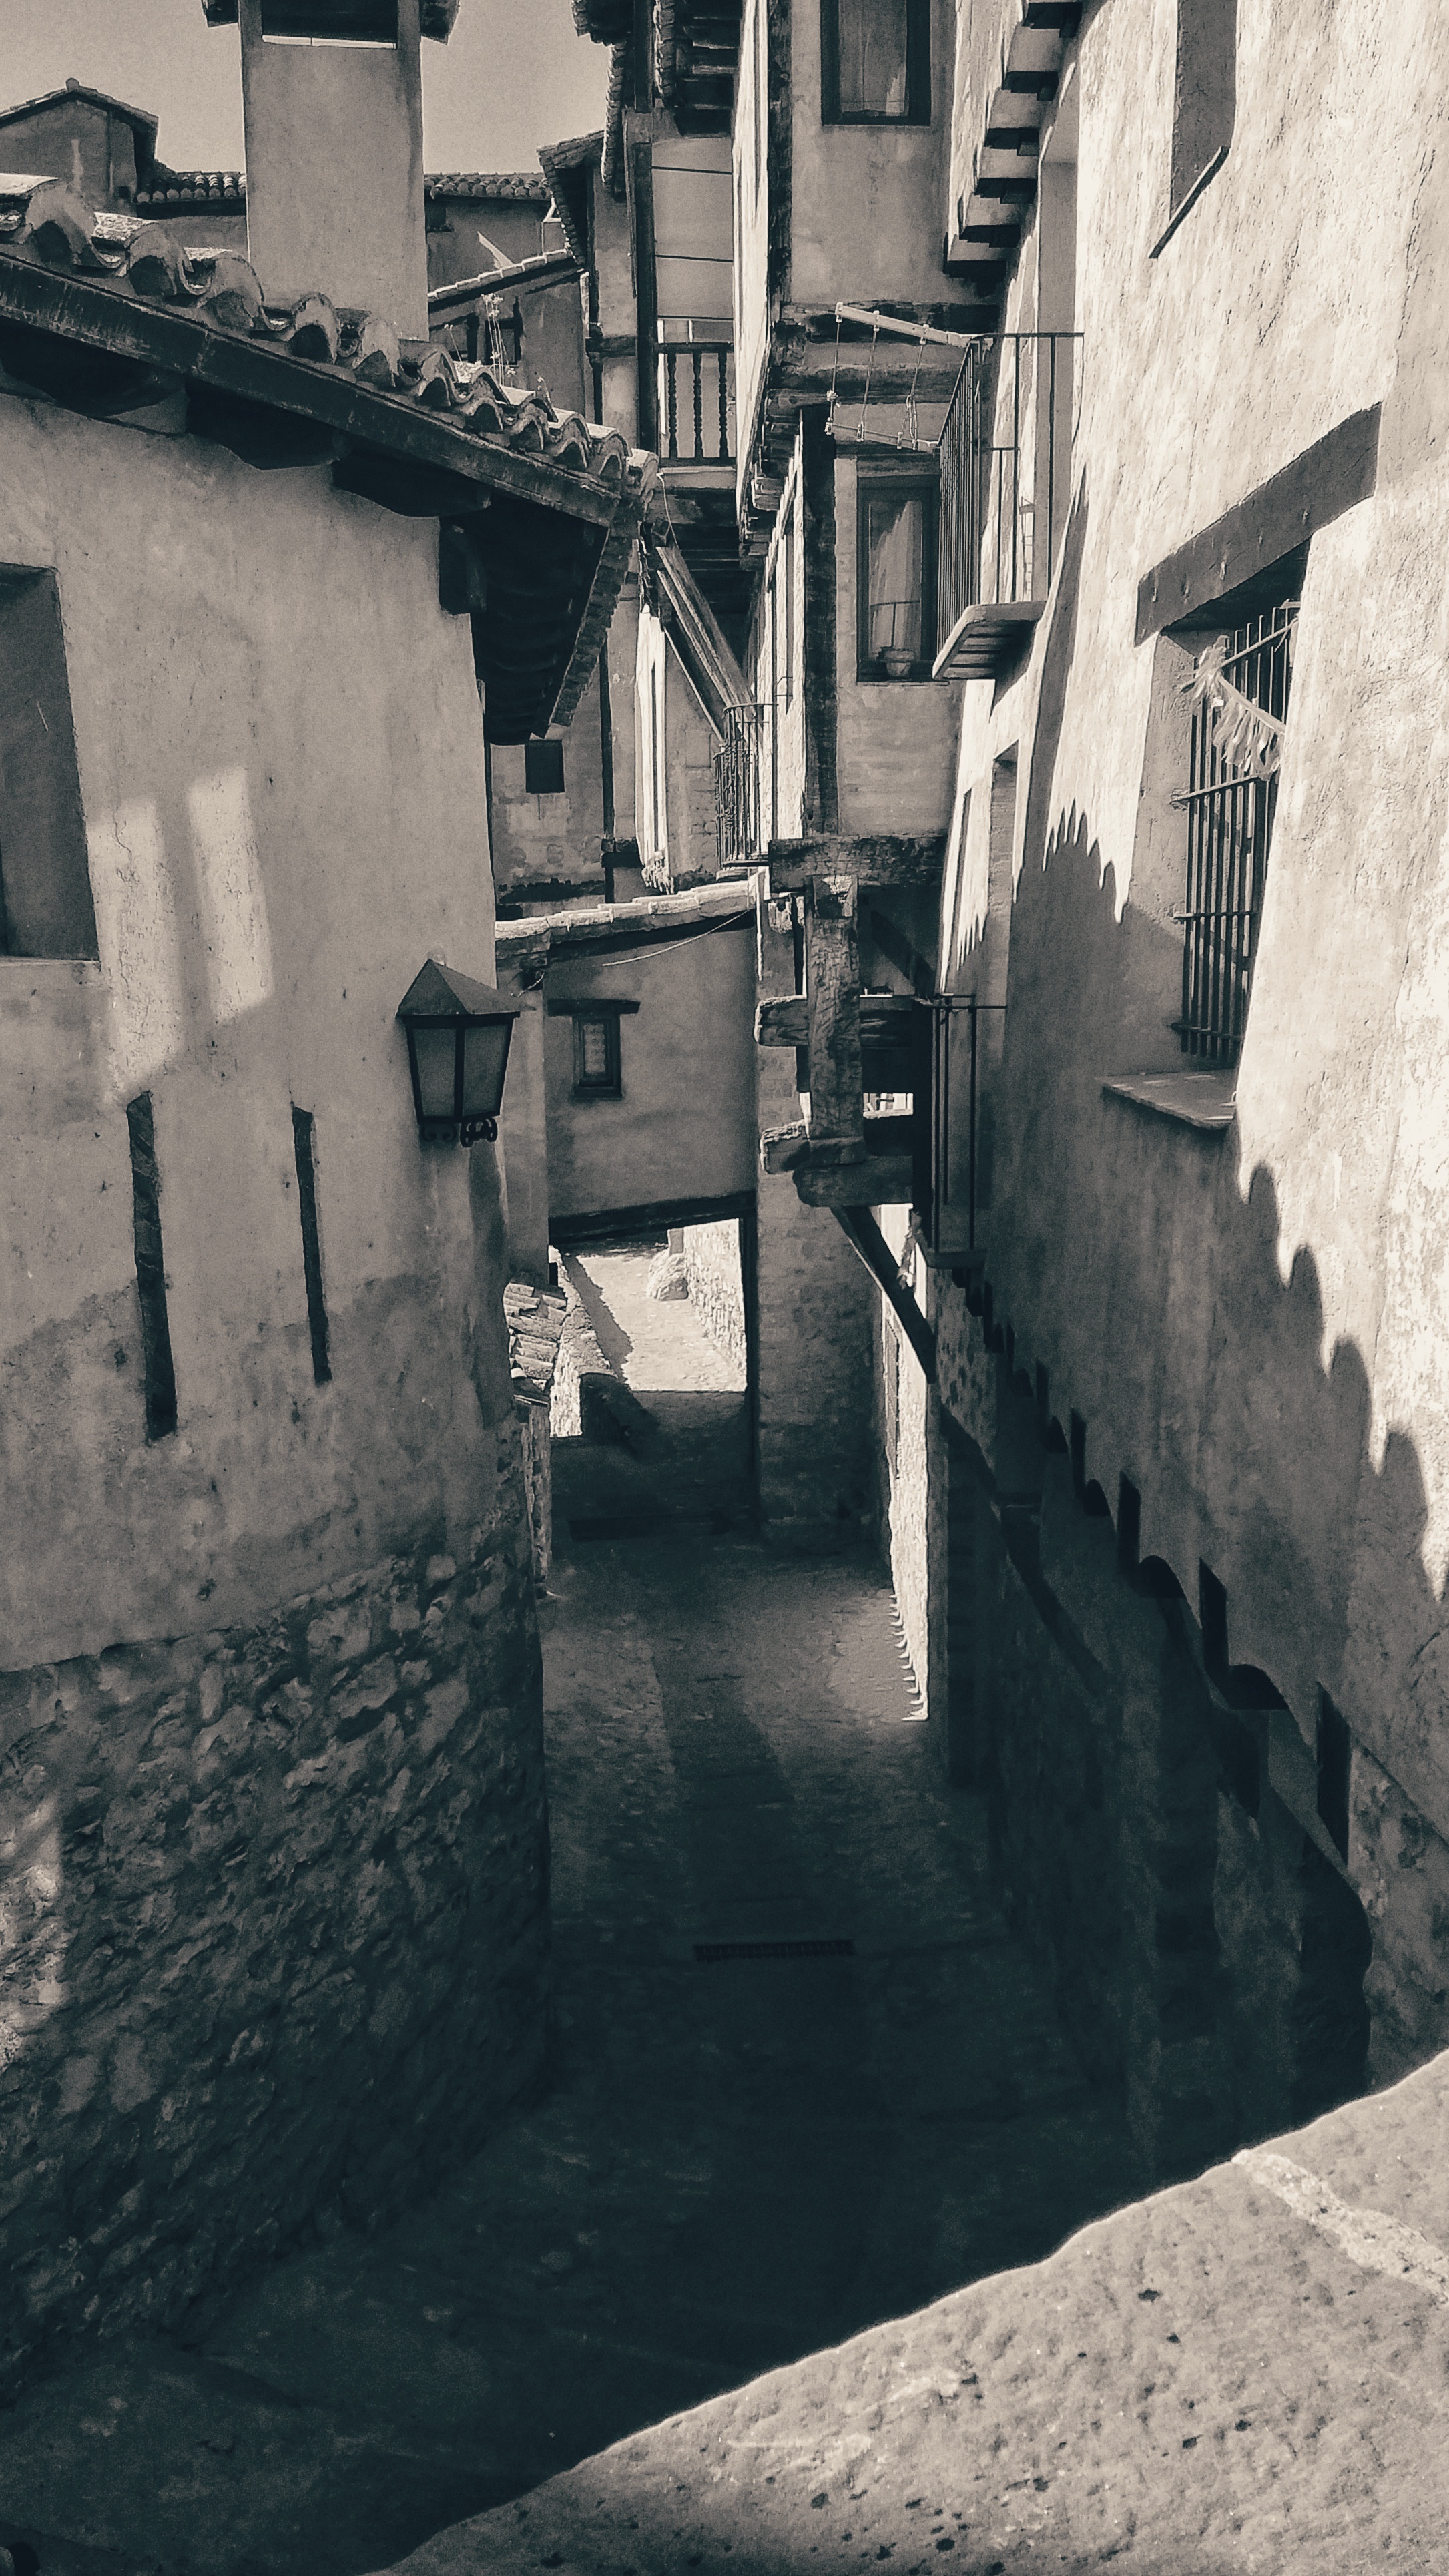
architecture, road, white, street, house, alley, wall, reflection, black, monochrome, waterway, infrastructure, photograph, shape, urban area, ancient history